Holy Cross Church (Wiikwemkoong)

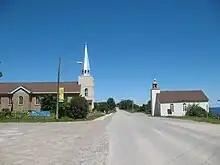
View down Wikwemikong Way

In 1848, plans were made to build a permanent church structure. One of the Jesuits there, Fr. Nicholas Point, was an architect and designed the church. The foundation stone of the church was laid on 31 July 1849. It was built using limestone bricks. The builders were local people. Construction finished nearly three years later and the church was opened on 25 July 1852. In 1899, the church steeple was built.